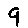
Label: 9